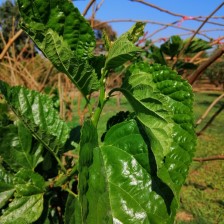
Variety: BlackOodTurkey